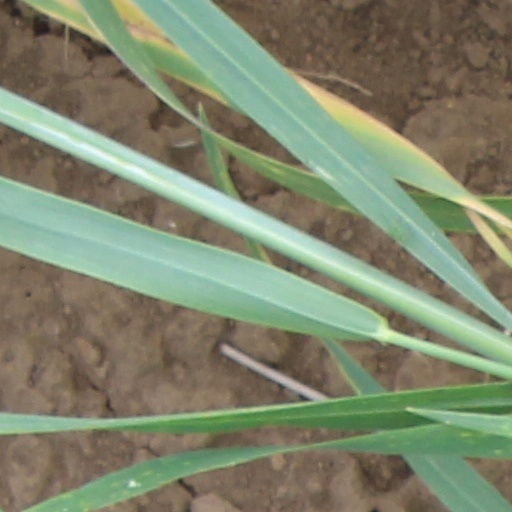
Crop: wheat